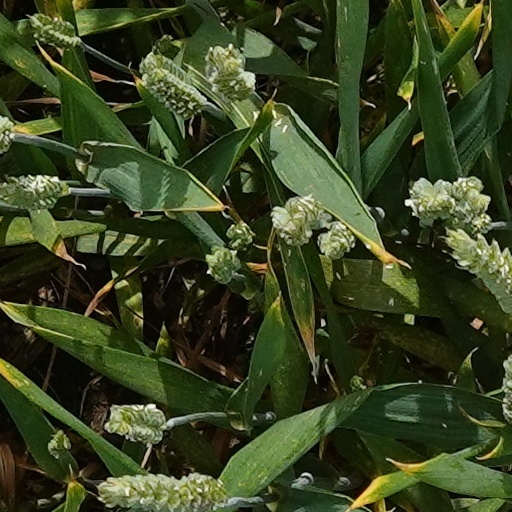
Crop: wheat